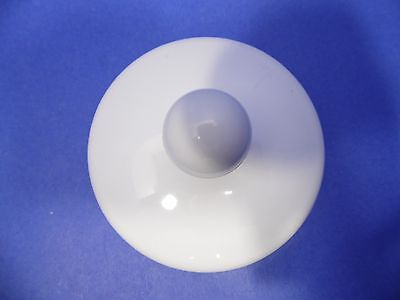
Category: kettle